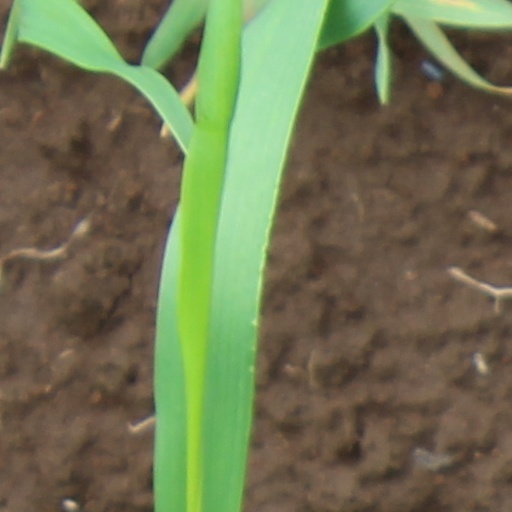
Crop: wheat